ZNF337

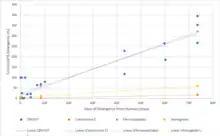
Divergence rate of ZNF337 compared to known fast diverging gene, fibrinogen, and slowly diverging gene, CytC. This graph shows the percent change in amino acid sequence over the date of divergence of the sequence from humans.

ZNF568 is a protein coding gene, associated with diseases such as transient neonatal diabetes mellitus. It has transcriptional repression activity, partially through the recruitment of the co-repressor TRIM28, but also has repression activity independently of this interaction. It is specifically important during embryonic development, where it acts as a direct repressor of a placental-specific transcript of IGF2 in early development and regulates convergent extension movements required for axis elongation and tissue morphogenesis in all germ layers. It is also crucial for normal morphogenesis of extraembryonic tissues including the yolk sac, extraembryonic mesoderm and placenta. Interestingly, it may enhance proliferation or maintenance of neural stem cells